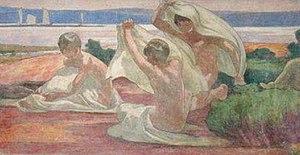
Wallerstein
Arès est une commune du Sud-Ouest de la France, située dans le département de la Gironde, en région Nouvelle-Aquitaine.